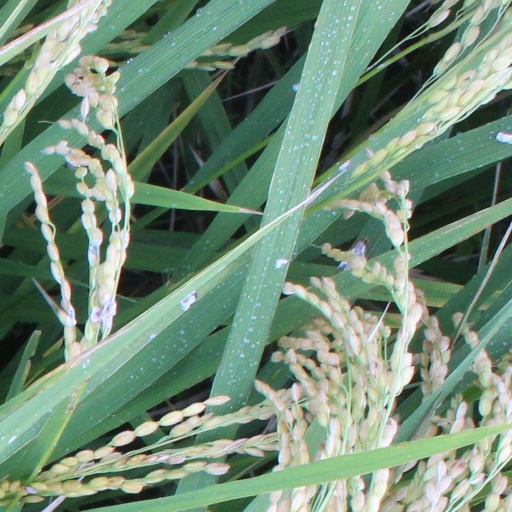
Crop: rice